Territorial evolution of the Ottoman Empire

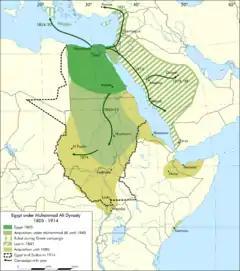
The borders of Ottoman vassal Khedivate of Egypt

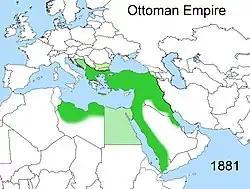
Territorial changes of the Ottoman Empire 1881

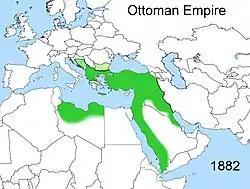
Territorial changes of the Ottoman Empire 1882

With Egypt heading towards bankruptcy, the United Kingdom seized control of Egypt's government in 1882 to protect its financial interests, especially those in the Suez Canal. Shortly after its political intervention, Britain sent troops into Alexandria and the Canal Zone, taking advantage of Egypt's weak military. With the defeat of the Egyptian army at the , British troops reached Cairo, eliminated the nationalist government and disbanded the Egyptian military. Technically, Egypt remained an Ottoman province until 1914, when Britain formally declared a protectorate over Egypt and deposed Egypt's last khedive, Abbas II. His uncle, Husayn Kamil, was appointed as Sultan in his place. But in reality Egypt and Soudan was lost to the Turks.